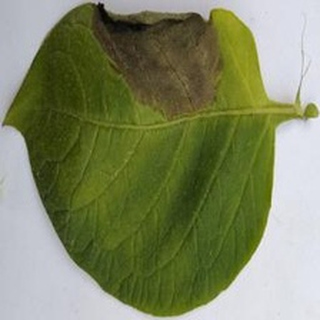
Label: potato_late_blight